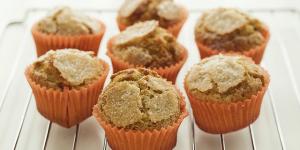
panquesitos de vainilla